Steedman, Missouri

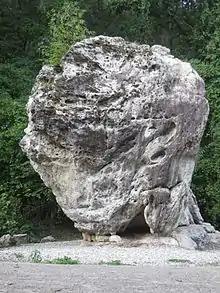
Standing Rock in Steedman

Steedman is an unincorporated community in southeastern Callaway County in the U.S. state of Missouri. The community is located on Missouri Route CC and Missouri Route 94 between Portland to the east and Mokane to the west above the Missouri River floodplain.